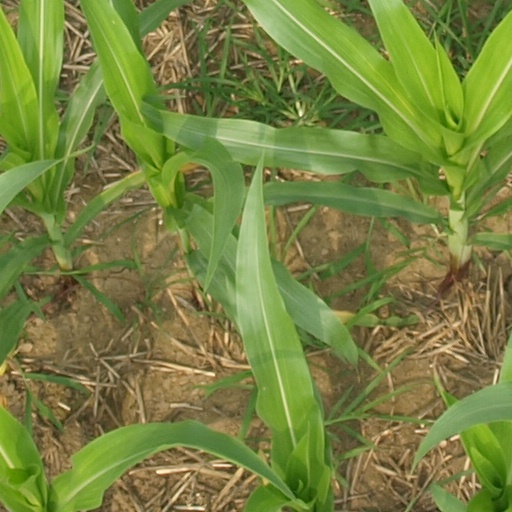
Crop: maize; corn